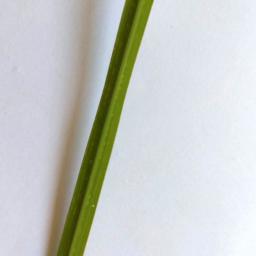
Label: Rice___Leaf_Blast